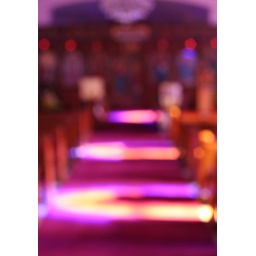
Stained glass windows made for some interesting colors and tones in this church.